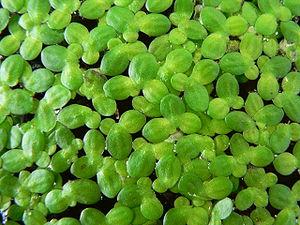
Lemna est un genre de plantes aquatiques flottantes qui appartient à la famille des Lemnaceae selon la classification classique ou à celle des Araceae selon la classification phylogénétique.